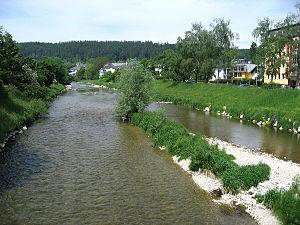
La Vöckla est une rivière autrichienne de 47 km de long qui coule dans le land de Haute-Autriche. Elle est un affluent de l'Ager et donc un sous-affluent du Danube par la Traun.